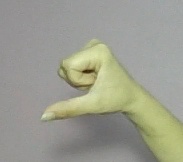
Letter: waw